Humewood Castle

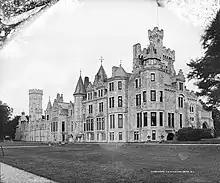
Humewood Castle c1900

Humewood Castle is a Gothic-fantasy mansion built in 1870 in 427 acres of parkland at Kiltegan, County Wicklow in Ireland. The mansion was originally built by the English architect William White and extended by James Brooks as a private residence of the Hume family. As of 2024, it is owned by American billionaire John C. Malone.